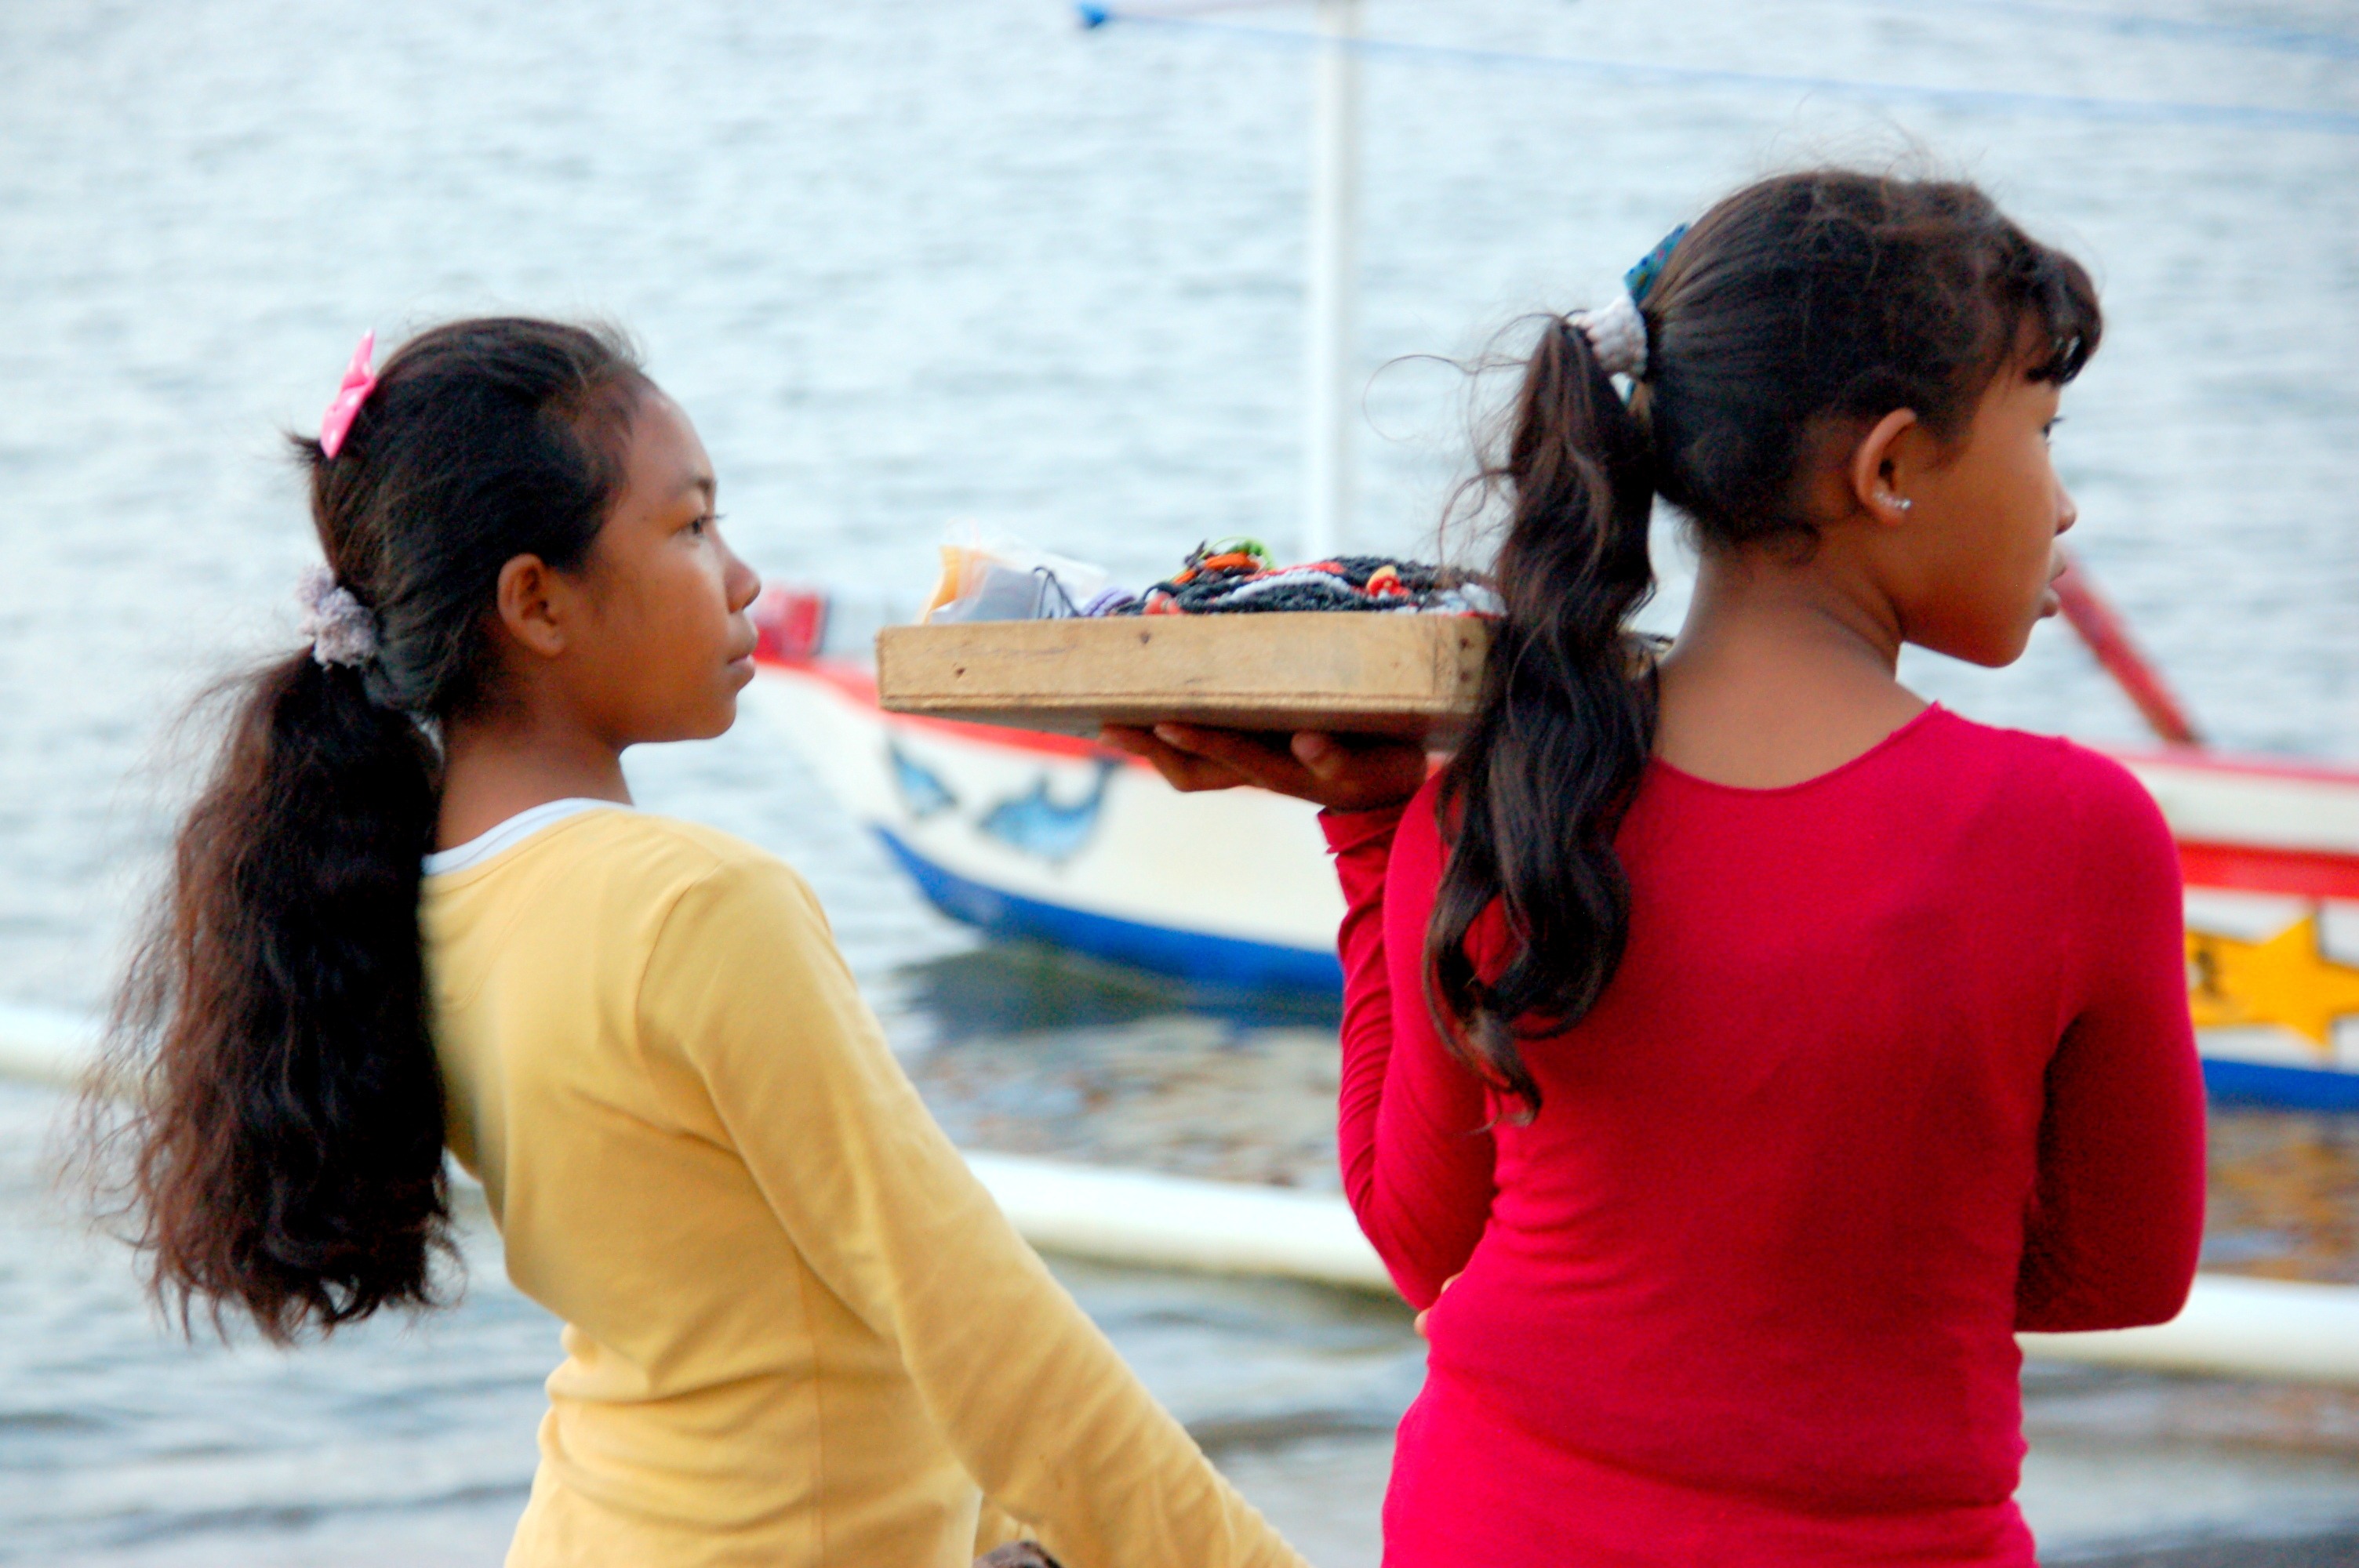
beach, people, vacation, child, children, fun, bali, sales